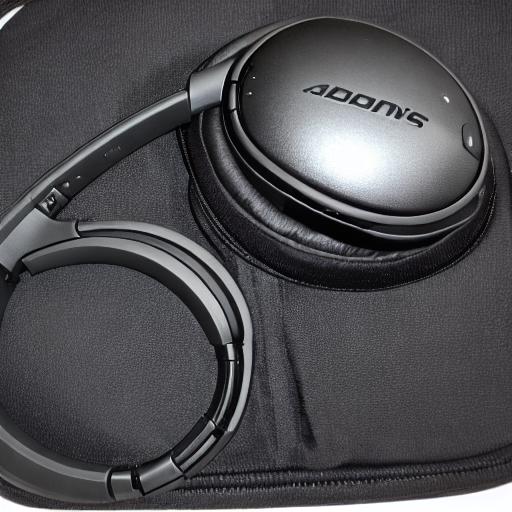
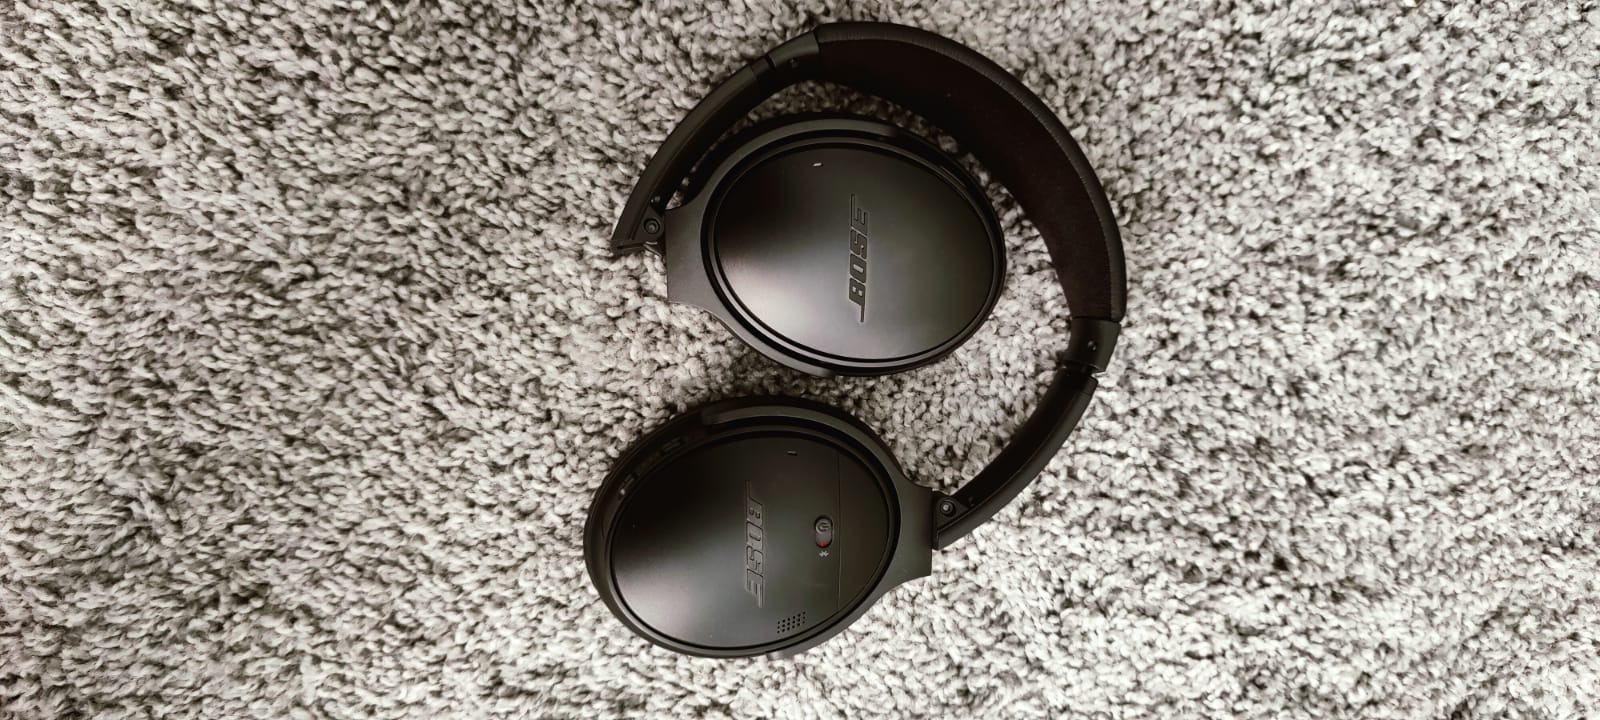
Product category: headphones
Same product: no